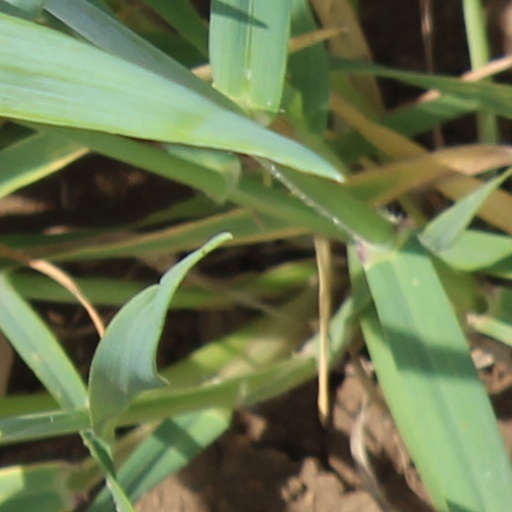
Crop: wheat